Major Cities of Europe IT Users Group

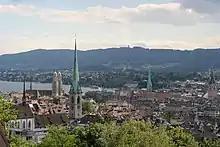
Major Cities Conference 2014 in Zürich

The 2014 conference in Zürich was attended by about 250 participants from 22 countries and 84 cities, the motto was: "Cities managing complexity in the digital world – prepared for the upcoming challenges?".